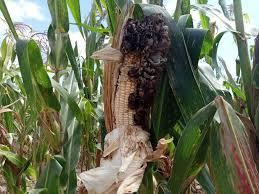
Hii mmea ya mahindi ikiwa inauzwa kweli kweli ikiwa na wadudu ama imemozwa na kitu kingine ikiwa iko na wadudu. Labda labda mkulima wake hajapatia dawa vizuri.